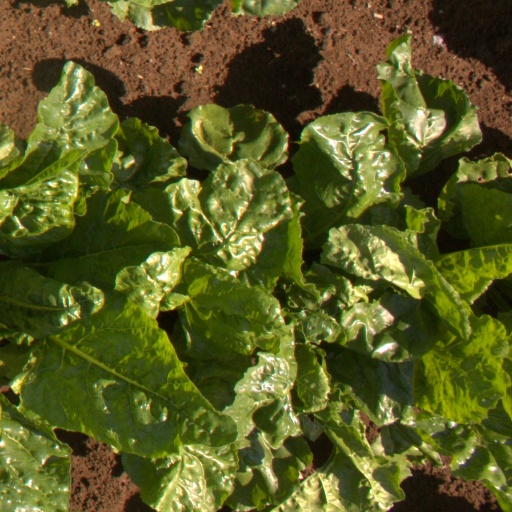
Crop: sugar beet